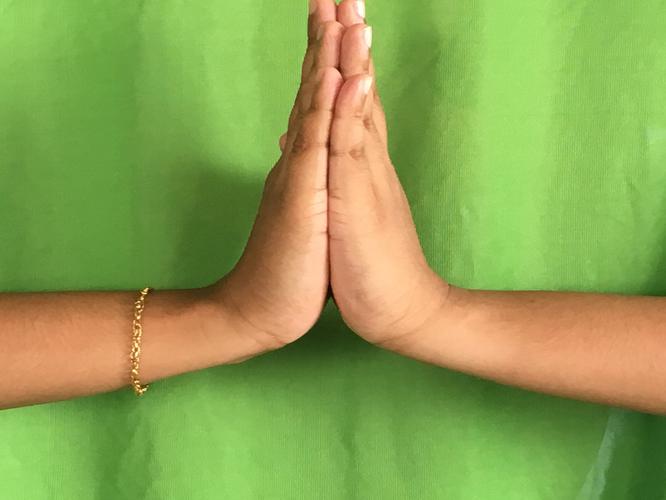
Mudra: Anjali
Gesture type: double_hand